Hyla

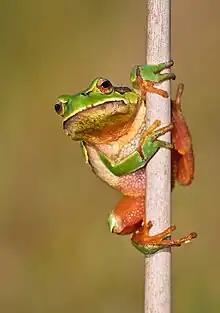
"Hyla molleri"

The mating systems across most species of "Hyla" largely feature female choice based on male calling effort. The specific parameter of calling effort that is selected for can vary from species to species, however. In "H. versicolor", for example, females show preference for calls of longer duration. The selection of males which have calls of longer duration has shown to only be advantageous at low densities. This suggests that preference plasticity, based on environmental context, is beneficial. Comparatively, males of "H. arborea" achieve a higher rate of mating success with increased chorus attendance, that is the number of nights spent calling at a given breeding site. Moreover, increased chorus attendance carries with it a higher energy expenditure and risk of predation. Therefore, it may seem intuitive that males with higher chorus attendance are less likely to survive to the next breeding season. Conversely, these males are more likely to survive. This suggests that the fitness of these males is high enough to overcome the costs associated with chorus attendance. This provides evidence for chorus attendance as an indicator of mate quality in "H. arborea".